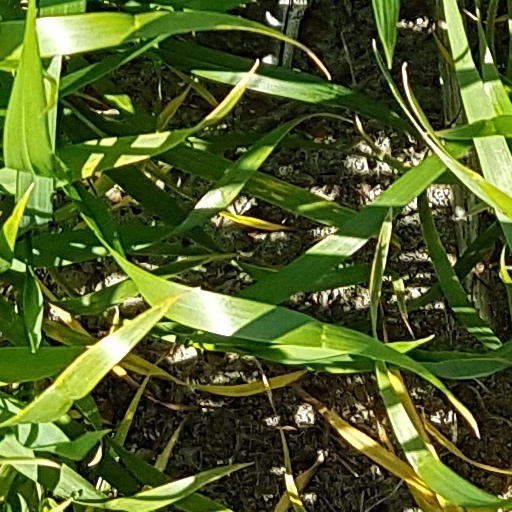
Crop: wheat